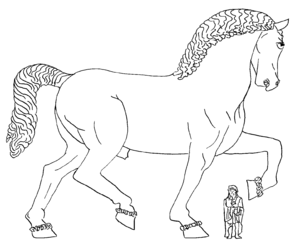
Le Cheval de Léonard - Comparaison de taille entre Léonard de Vinci et sa statue. Italiano: Il Cavallo di Leonardo.
Le Cheval de Léonard est un monument commandé à Léonard de Vinci par Ludovic Sforza, duc de Milan. Il réussit à terminer uniquement un modèle en argile ; en s'inspirant de ce projet, deux reproductions ont été créées à partir des années 1970.